Lukov (Znojmo District)

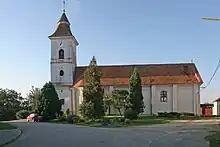
Church of Saint Giles

The main landmark of Lukov is the Church of Saint Giles. It was built in the late Baroque style in 1749, but the core of the church with the presbytery is preserved from the previous Gothic church.